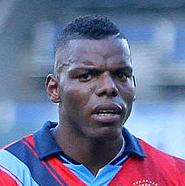
Age: 33